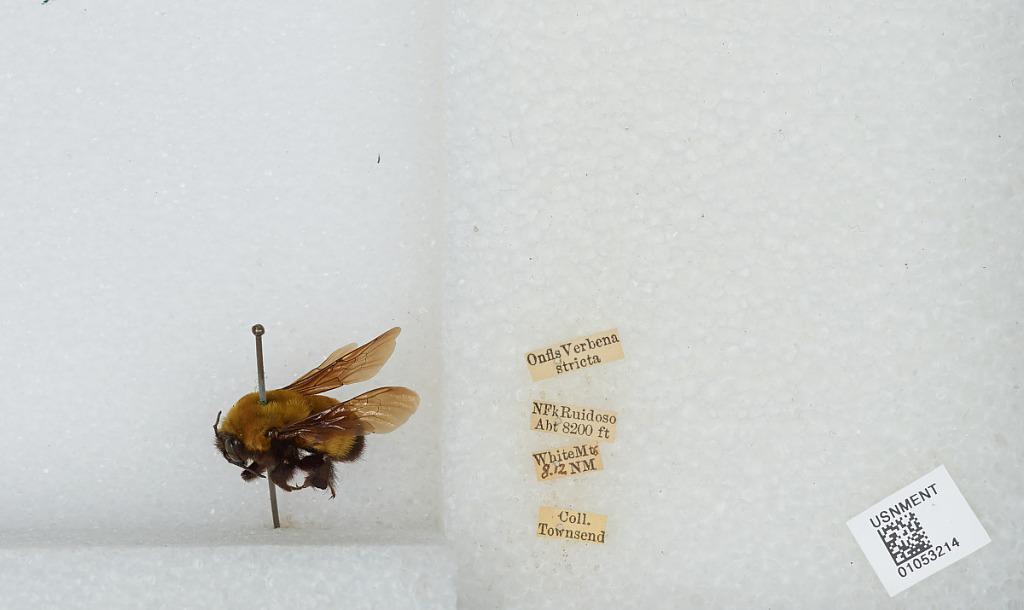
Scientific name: Bombus sp.
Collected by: Townsend
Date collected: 1912-8-
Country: United States
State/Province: New Mexico
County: Otero
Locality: North Fork Ruidoso, White Mountains
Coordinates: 33.3425, -105.749